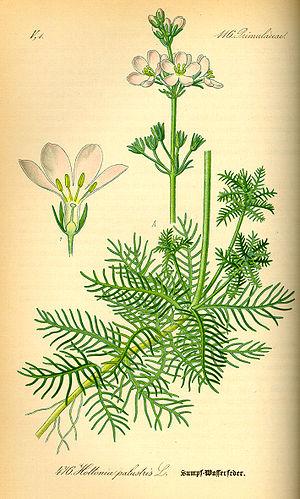
La liste des espèces protégées en Franche-Comté est une liste officielle définie par le gouvernement français, recensant les espèces végétales qui sont protégées sur le territoire de la région Franche-Comté, en complément de celles qui sont déjà protégées sur le territoire métropolitain. Elle a été publiée dans un arrêté du 22 juin 1992.